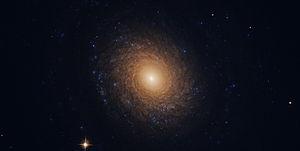
NGC 2985 est une galaxie spirale située dans la constellation de la Grande Ourse à environ 60 millions d'années-lumière de la Voie lactée. Elle a été découverte par l'astronome germano-britannique William Herschel en 1785.